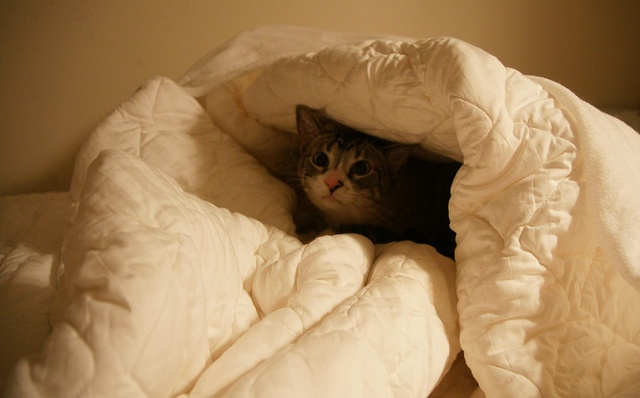
A cat peeking out from a comforter sitting on a bed.
A little cat is peeking out of a blanket.
A cute little cat hiding in some fluffy blankets.
A cat hides in the blankets on the bed.
Cat peering out from thick white bed comforter.